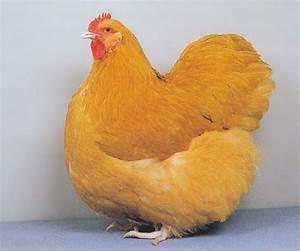
chicken